Antonin Baudry

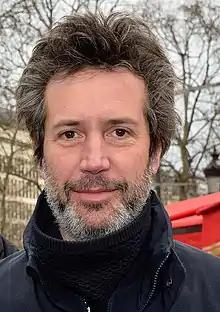
Antonin Baudry

Antonin Baudry (born 6 May 1975) also known by the writing pseudonym Abel Lanzac, is a French diplomat specializing in cultural affairs, comic book author, screenwriter, and film director.